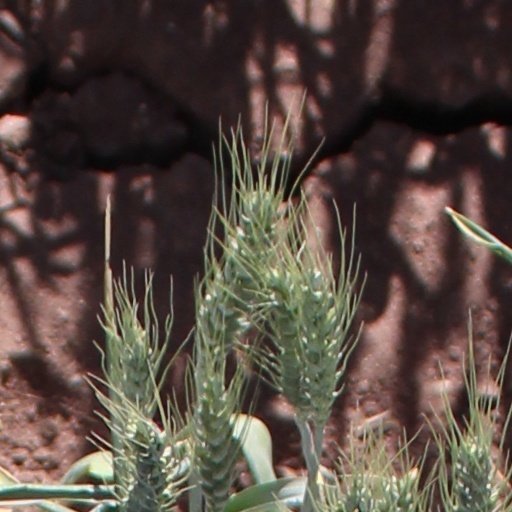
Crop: wheat